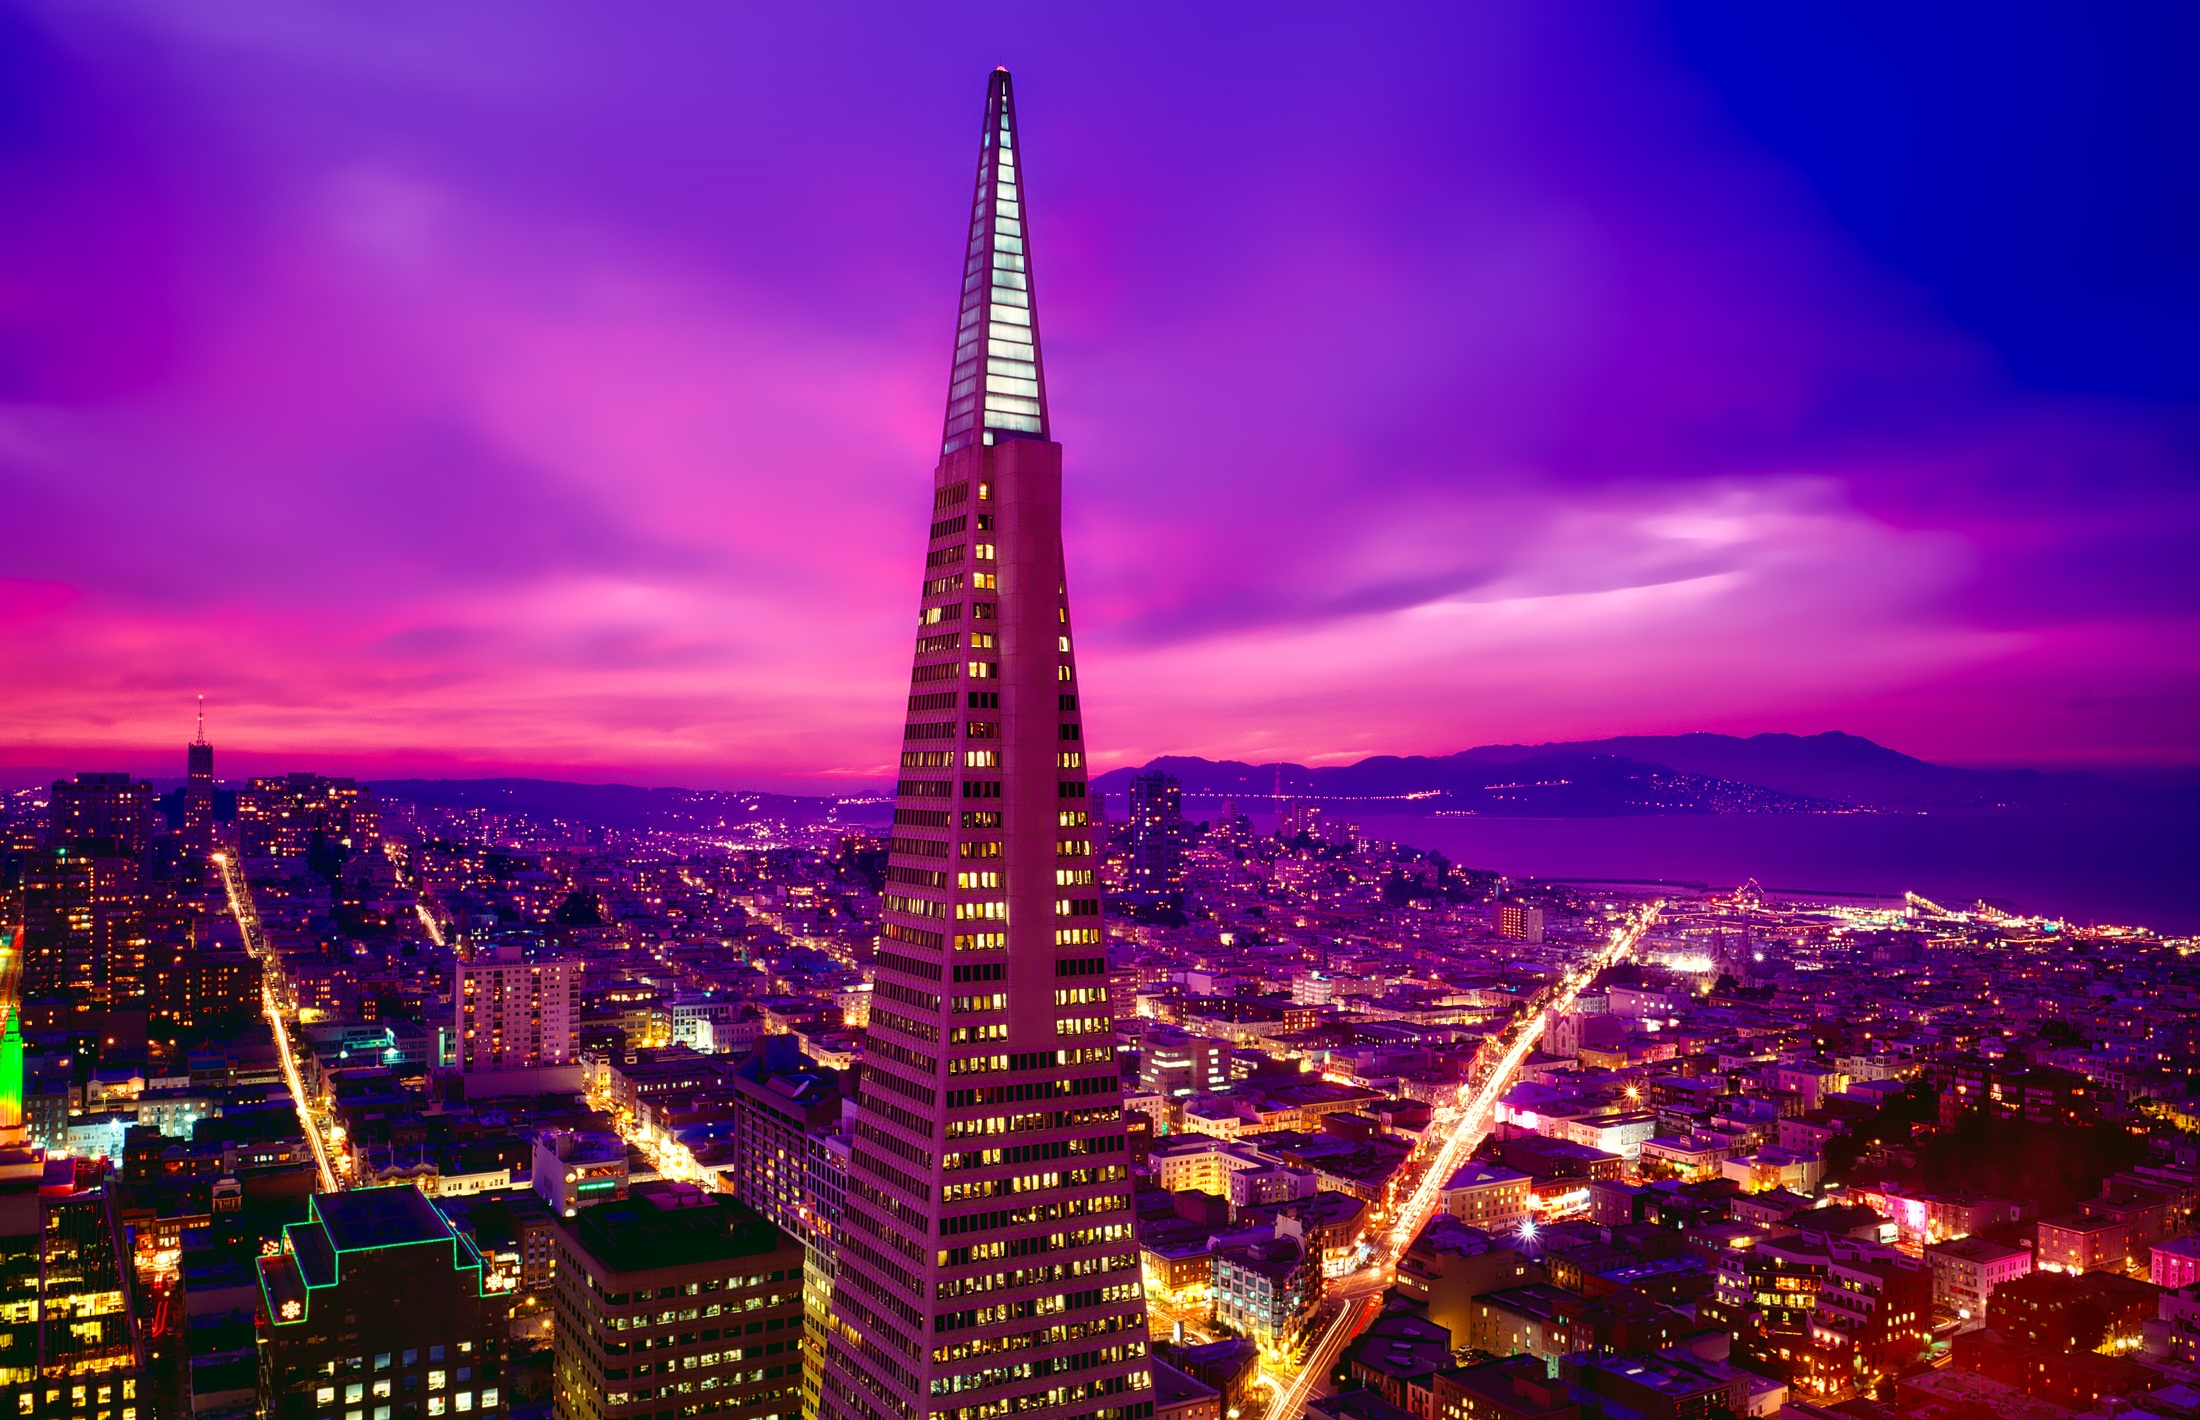
horizon, architecture, sunset, skyline, night, city, skyscraper, urban, cityscape, downtown, san francisco, dusk, evening, tower, bay, landmark, harbor, historic, california, hdr, lights, reflections, beautiful, silhouettes, metropolis, destinations, transamerica pyramid, human settlement, metropolitan area